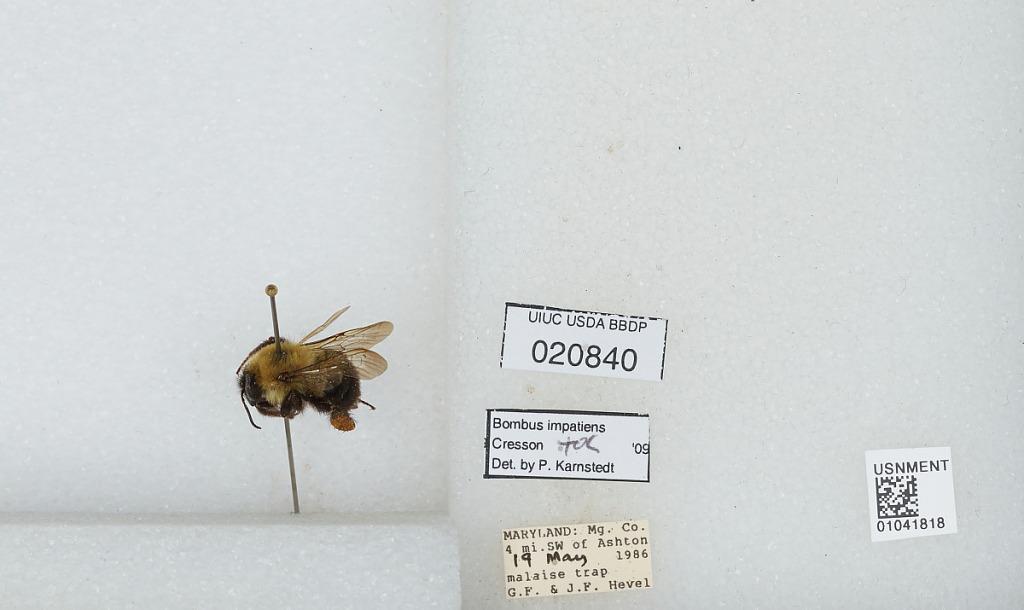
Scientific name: Bombus sp.
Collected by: G. Hevel & J. Hevel
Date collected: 1986-5-19
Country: United States
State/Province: Maryland
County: Montgomery
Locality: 4 miles Southwest of Ashton
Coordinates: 39.1083, -77.025
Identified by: Karnstedt, P.